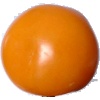
Label: Tomato Yellow 1